Michael the Syrian

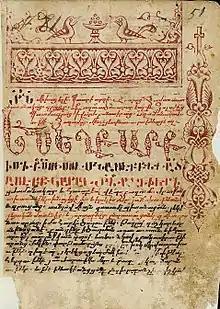
13th century Armenian translation of Michael the Syrian Chronicle, manuscript of 1432

This Chronicle runs from creation up to Michael's own times. It uses earlier ecclesiastical histories, some of them now lost; for instance, its coverage of the Late Antique period relies mainly upon Dionysius of Tel Mahre. It includes a version of the Testimonium Flavianum.